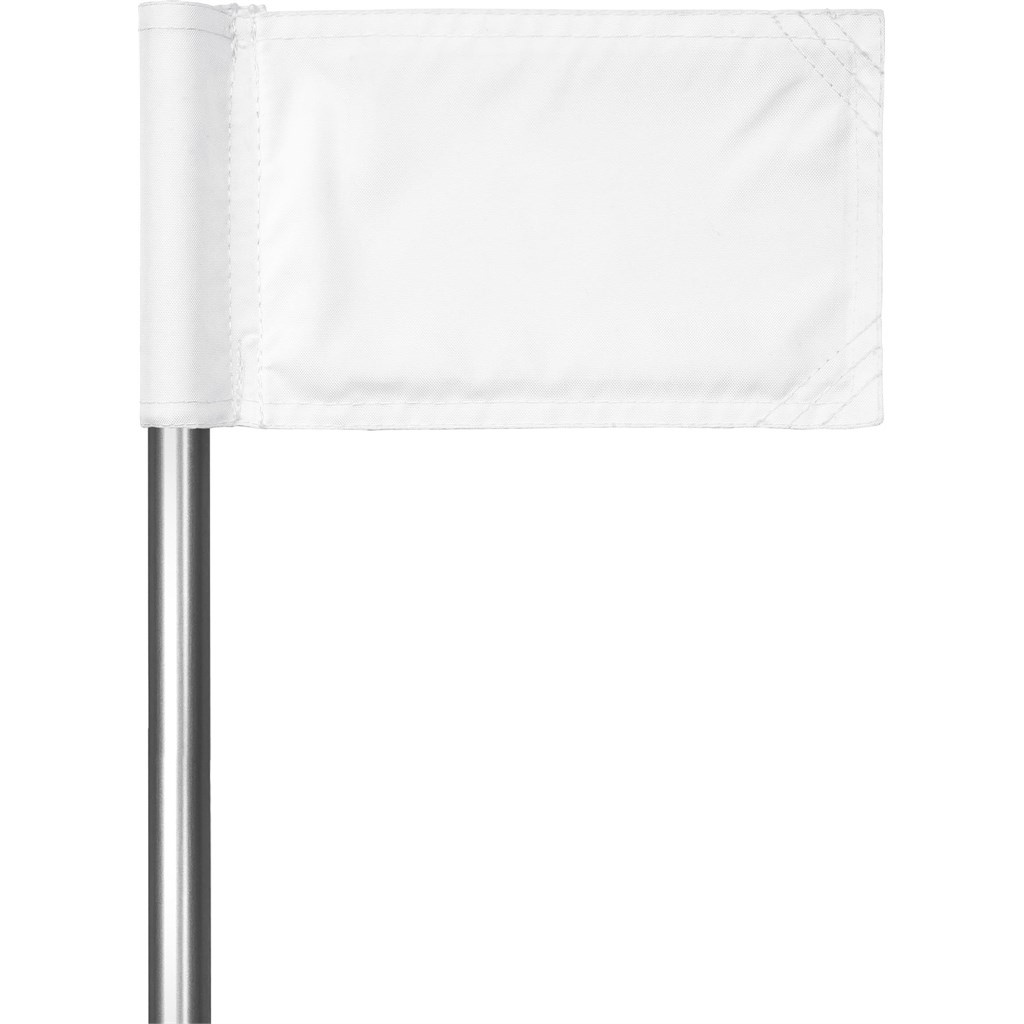
Hoppla Putting Green Flag
This product is manufactured in South Africa upon order and incorporates fabrics printed in full colour, that are perfectly suited to your requirements. minimum order quantity: 9 21.5 ( l ) x 14 ( w ) cm 240g/m2 acrylic coated polyester full branding PVC Tube pre-printed code: SB-HP-51-G pre-production code: SG-HP-3-G
Brand: Hoppla
Category: Sporting Goods > Outdoor Recreation > Golf > Golf Flags